Question: How is the photo?
Tambaya: Yaya Hoton?
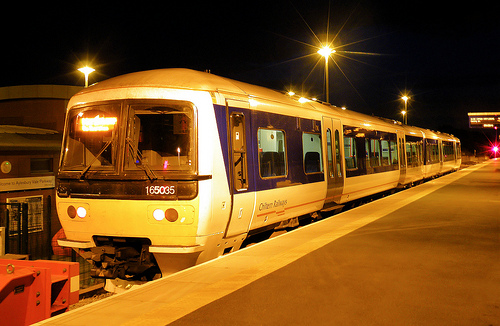
Answer: Clear.
Amsa: A washe.